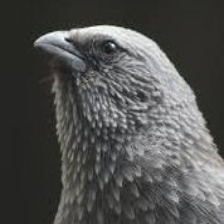
Species: APOSTLEBIRD
Scientific name: STRUTHIDEA CINEREA